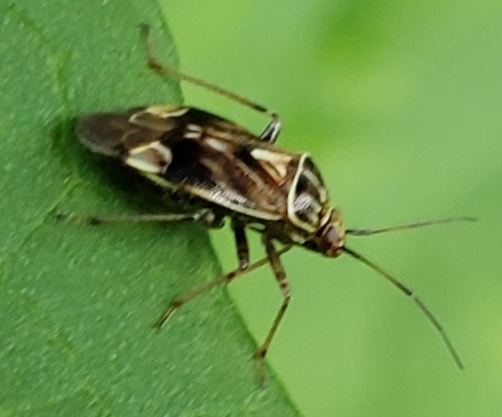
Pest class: lygus_bug